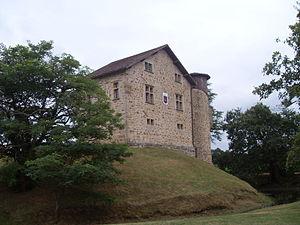
Château de Camou motte, fossé, basse cour
Ancienne commune des Pyrénées-Atlantiques, la commune de Camou-Mixe-Suhast a existé de 1842 à 1972. Elle a été créée le 22 mars 1842 par la réunion des communes de Camou-Mixe et de Suhast.
Cet article recense une partie des monuments historiques des Pyrénées-Atlantiques, en France.
Aïcirits-Camou-Suhast est une commune française, située dans le département des Pyrénées-Atlantiques en région Nouvelle-Aquitaine.